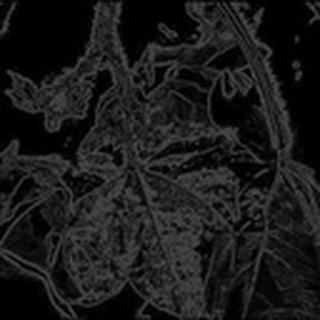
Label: cotton_aphids